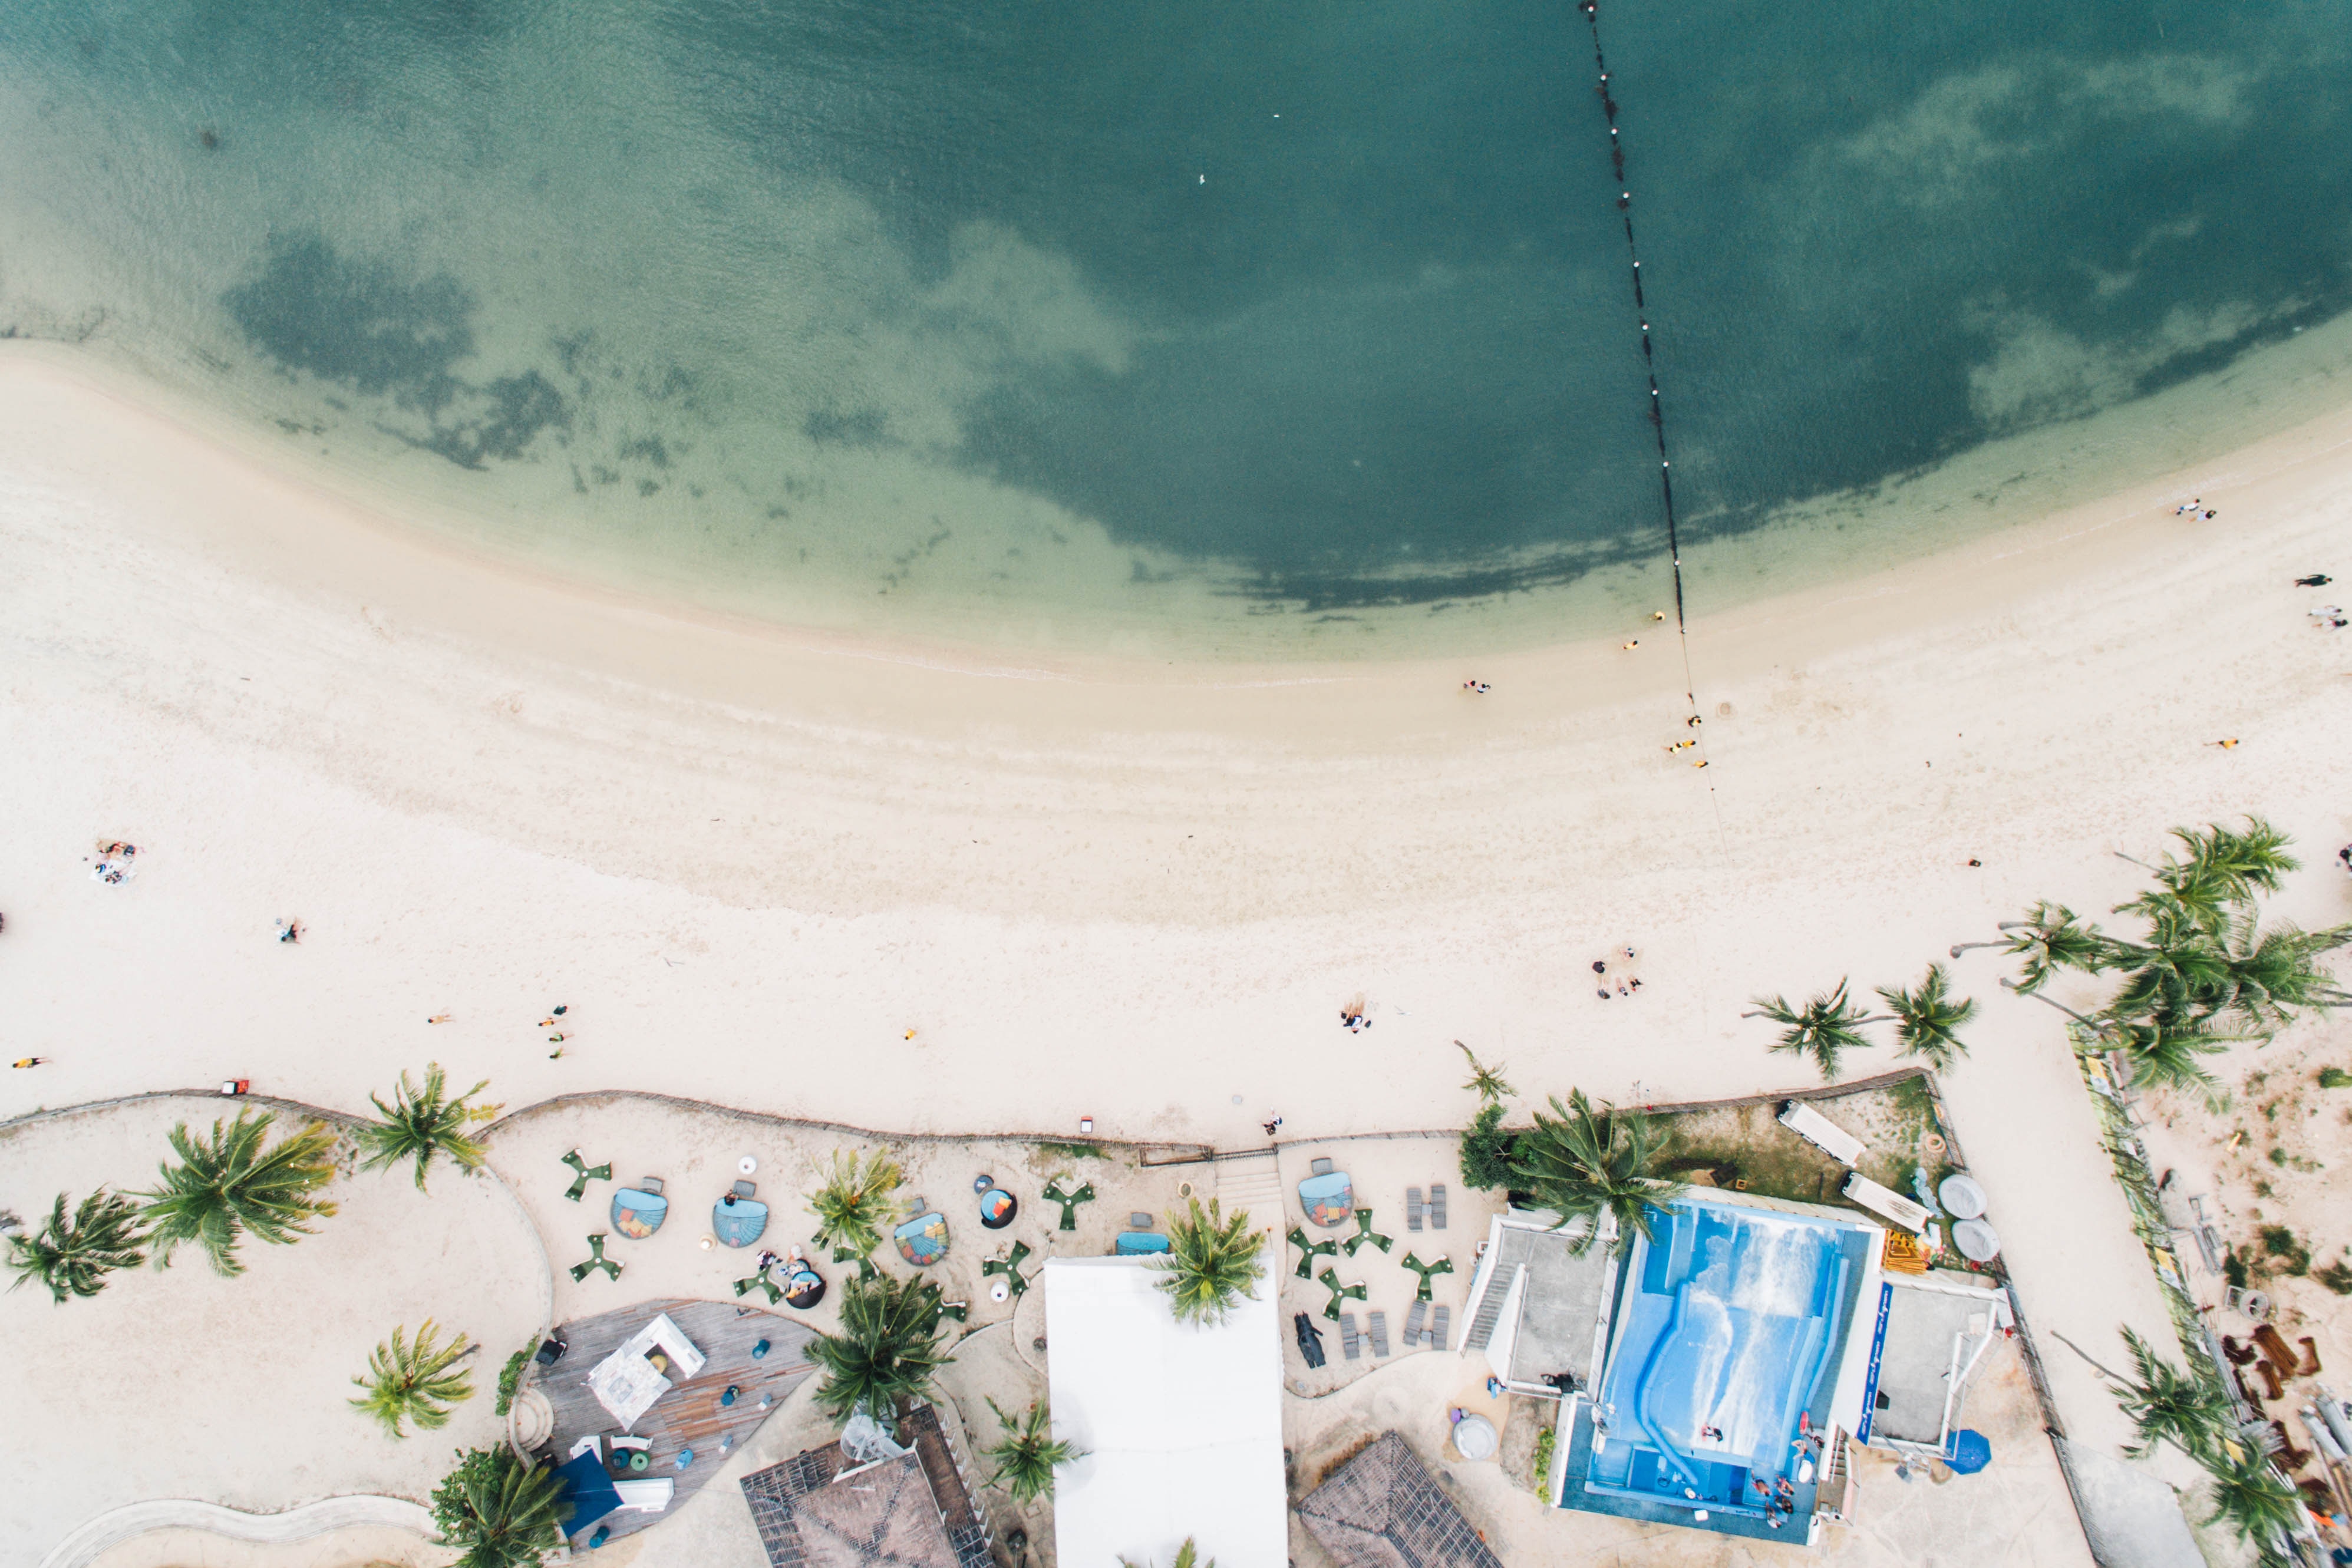
watercolor paint, aerial photography, atmosphere of earth